Kamm and Schellinger Brewery

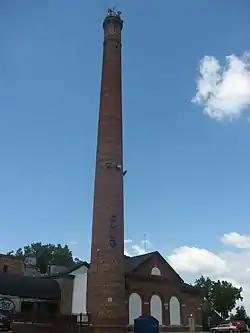
Kamm and Schellinger Brewery chimney, July 2013

Kamm and Schellinger Brewery, also known as 100 Center Complex, is a historic brewery complex located at Mishawaka, St. Joseph County, Indiana. The complex consists of the original Brewery Building, the Stable Building (c. 1855), and the Boiler House (c. 1870) with a 262 foot tall brick chimney stack. The original Brewery Building was built in 1853, and is a four-story brick building with additions constructed about 1870 and 1875. It features an elaborate metal cornice, pediment and colonnaded cupola. The brewery ceased operations in 1951. It became an entertainment center in 1968 which included a cinema.